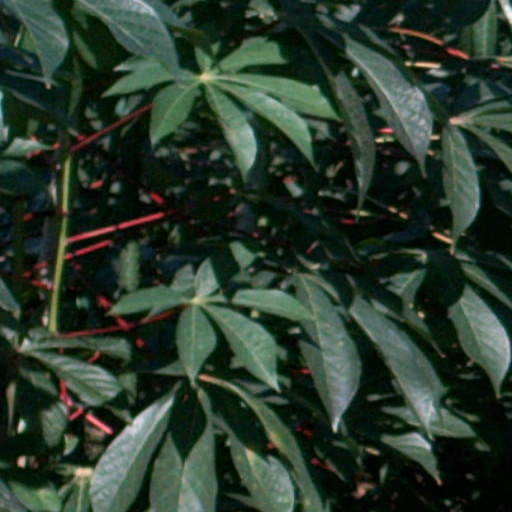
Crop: cassava